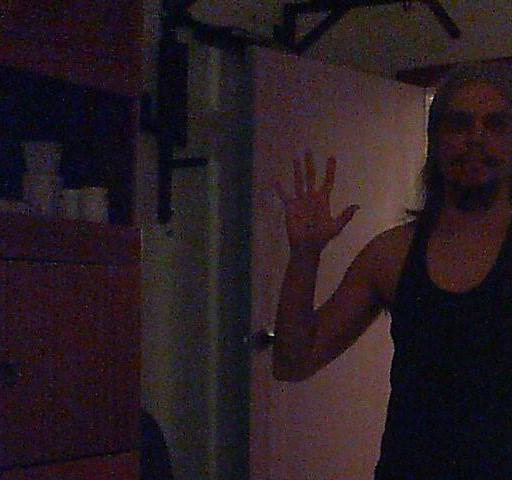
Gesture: palm